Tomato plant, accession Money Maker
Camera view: horizontal (90 deg, fisheye); turntable rotation: 330 degrees
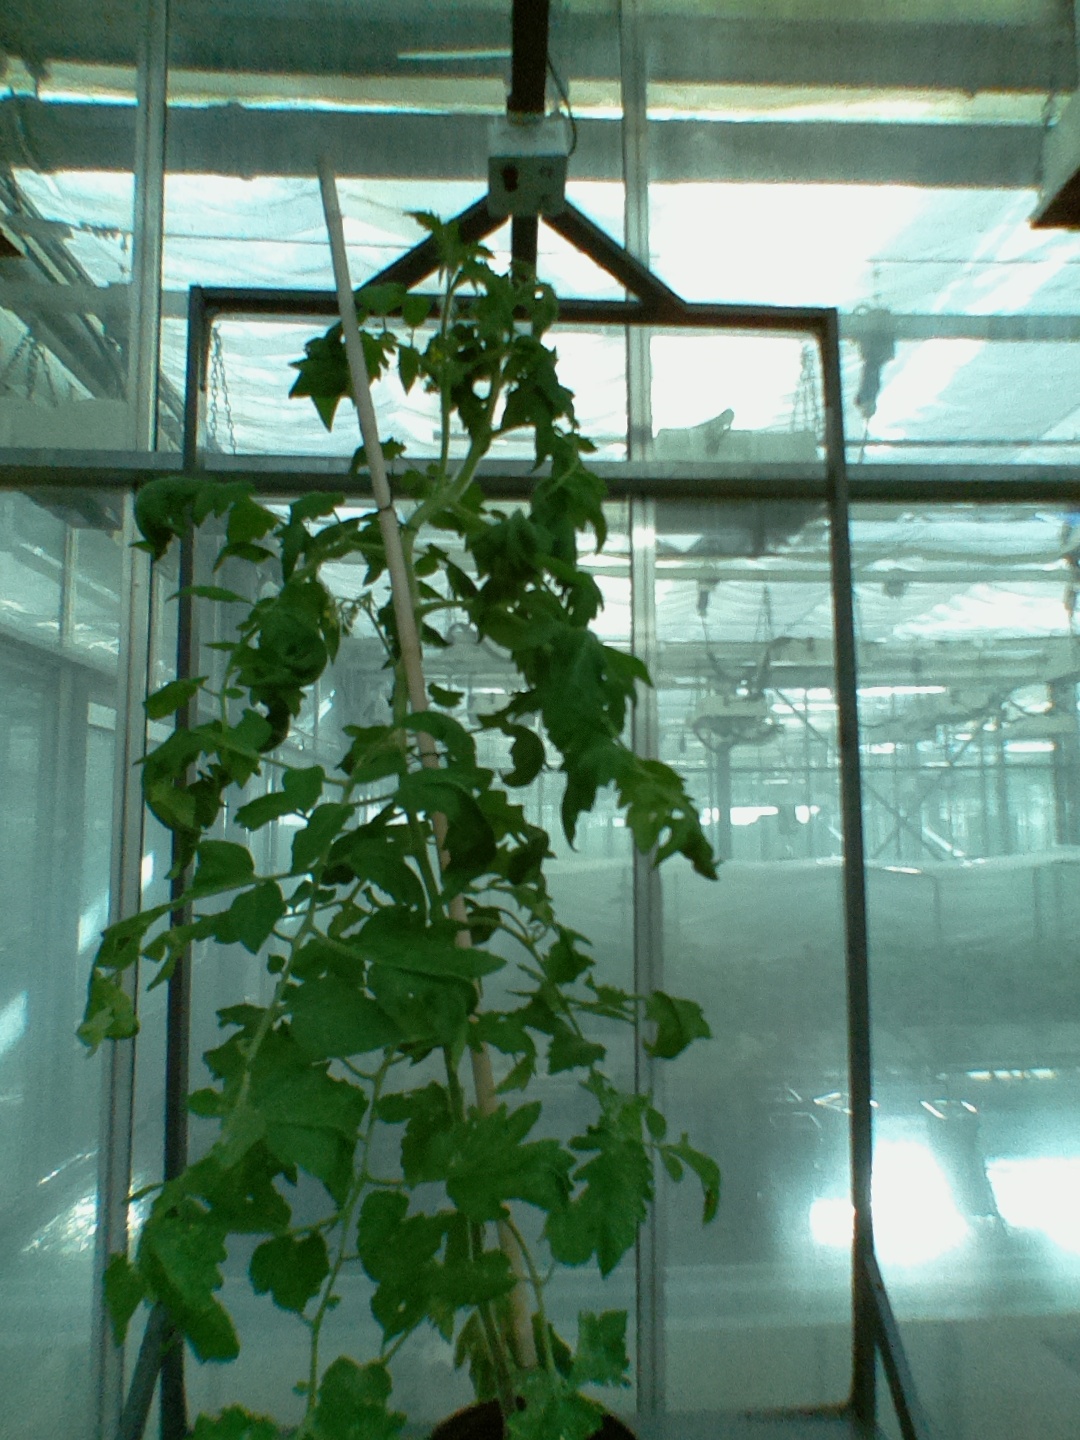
BBCH growth stage 65: Full flowering, 50%-60% of flowers open, first petals falling